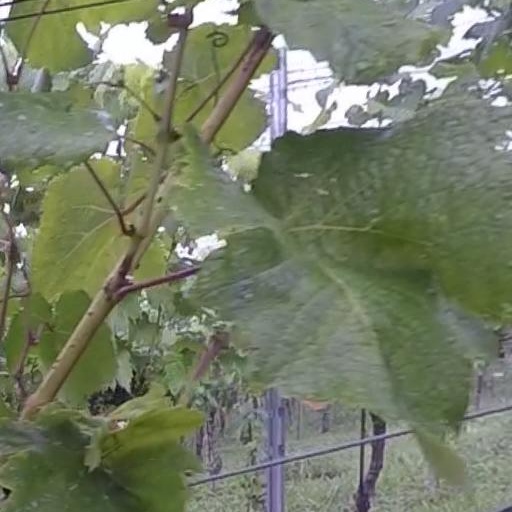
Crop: grape